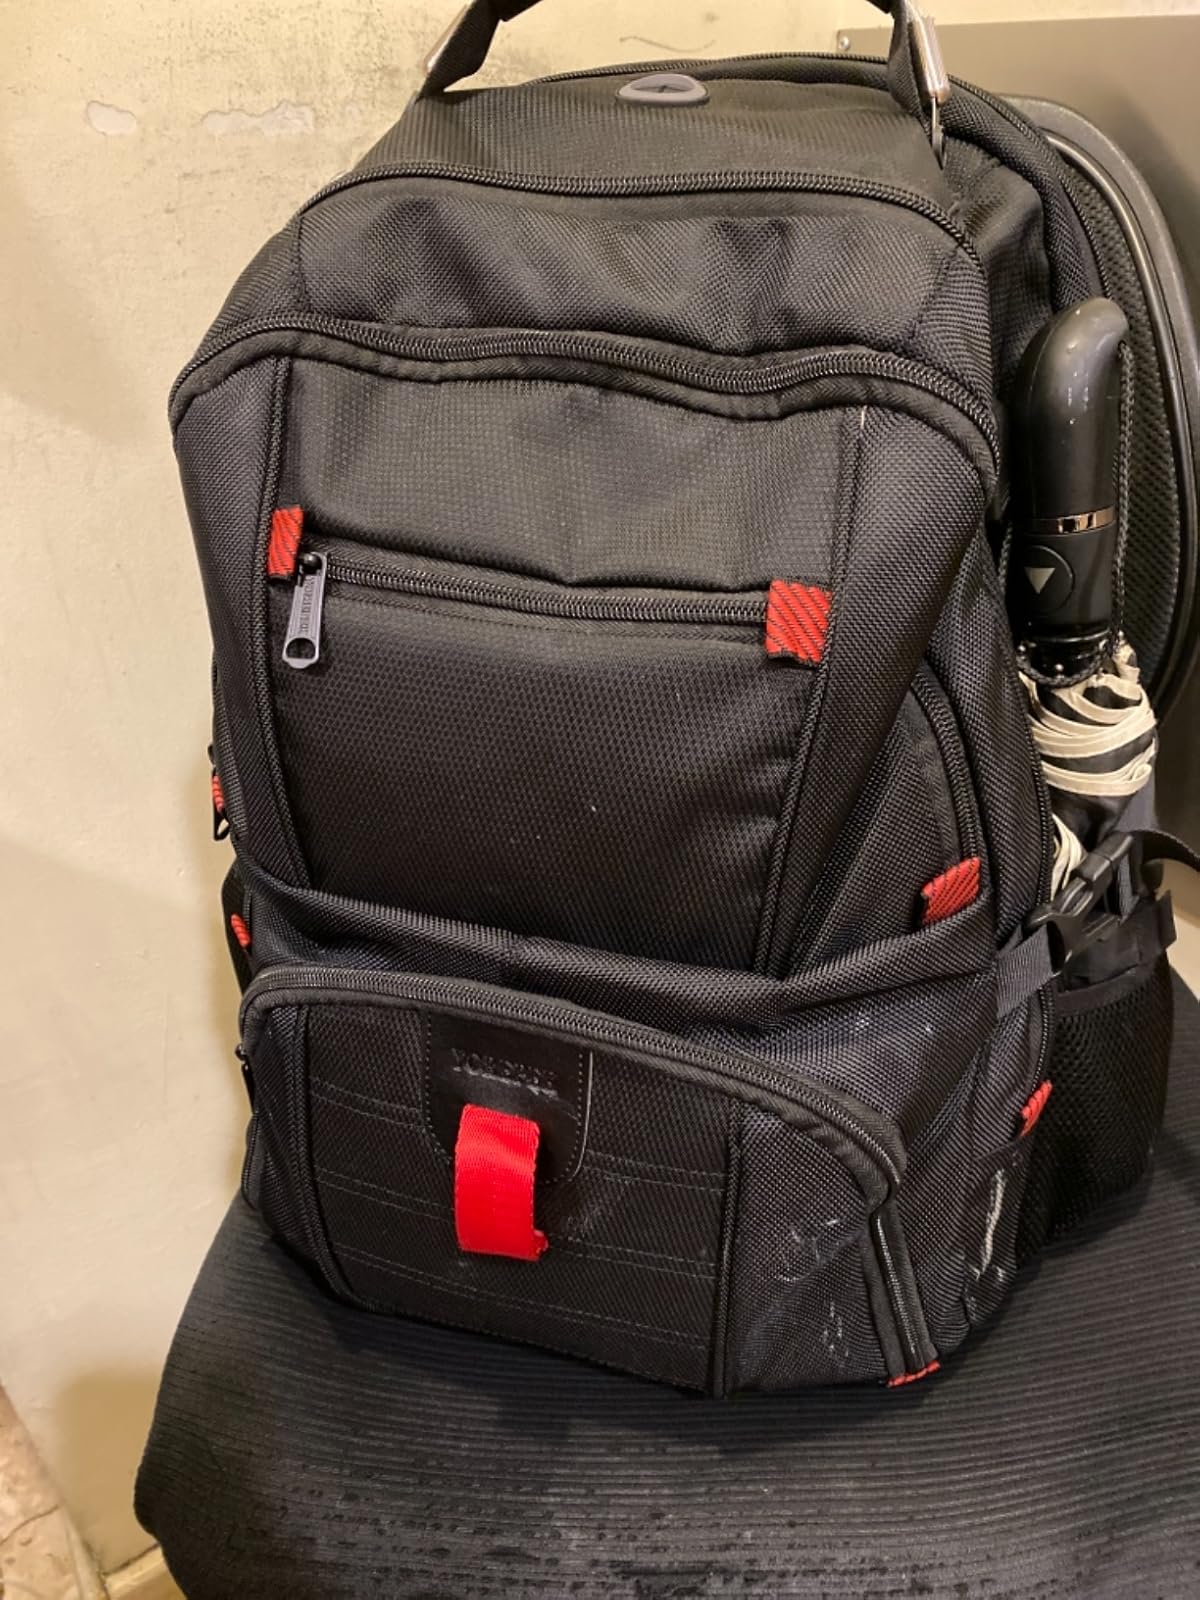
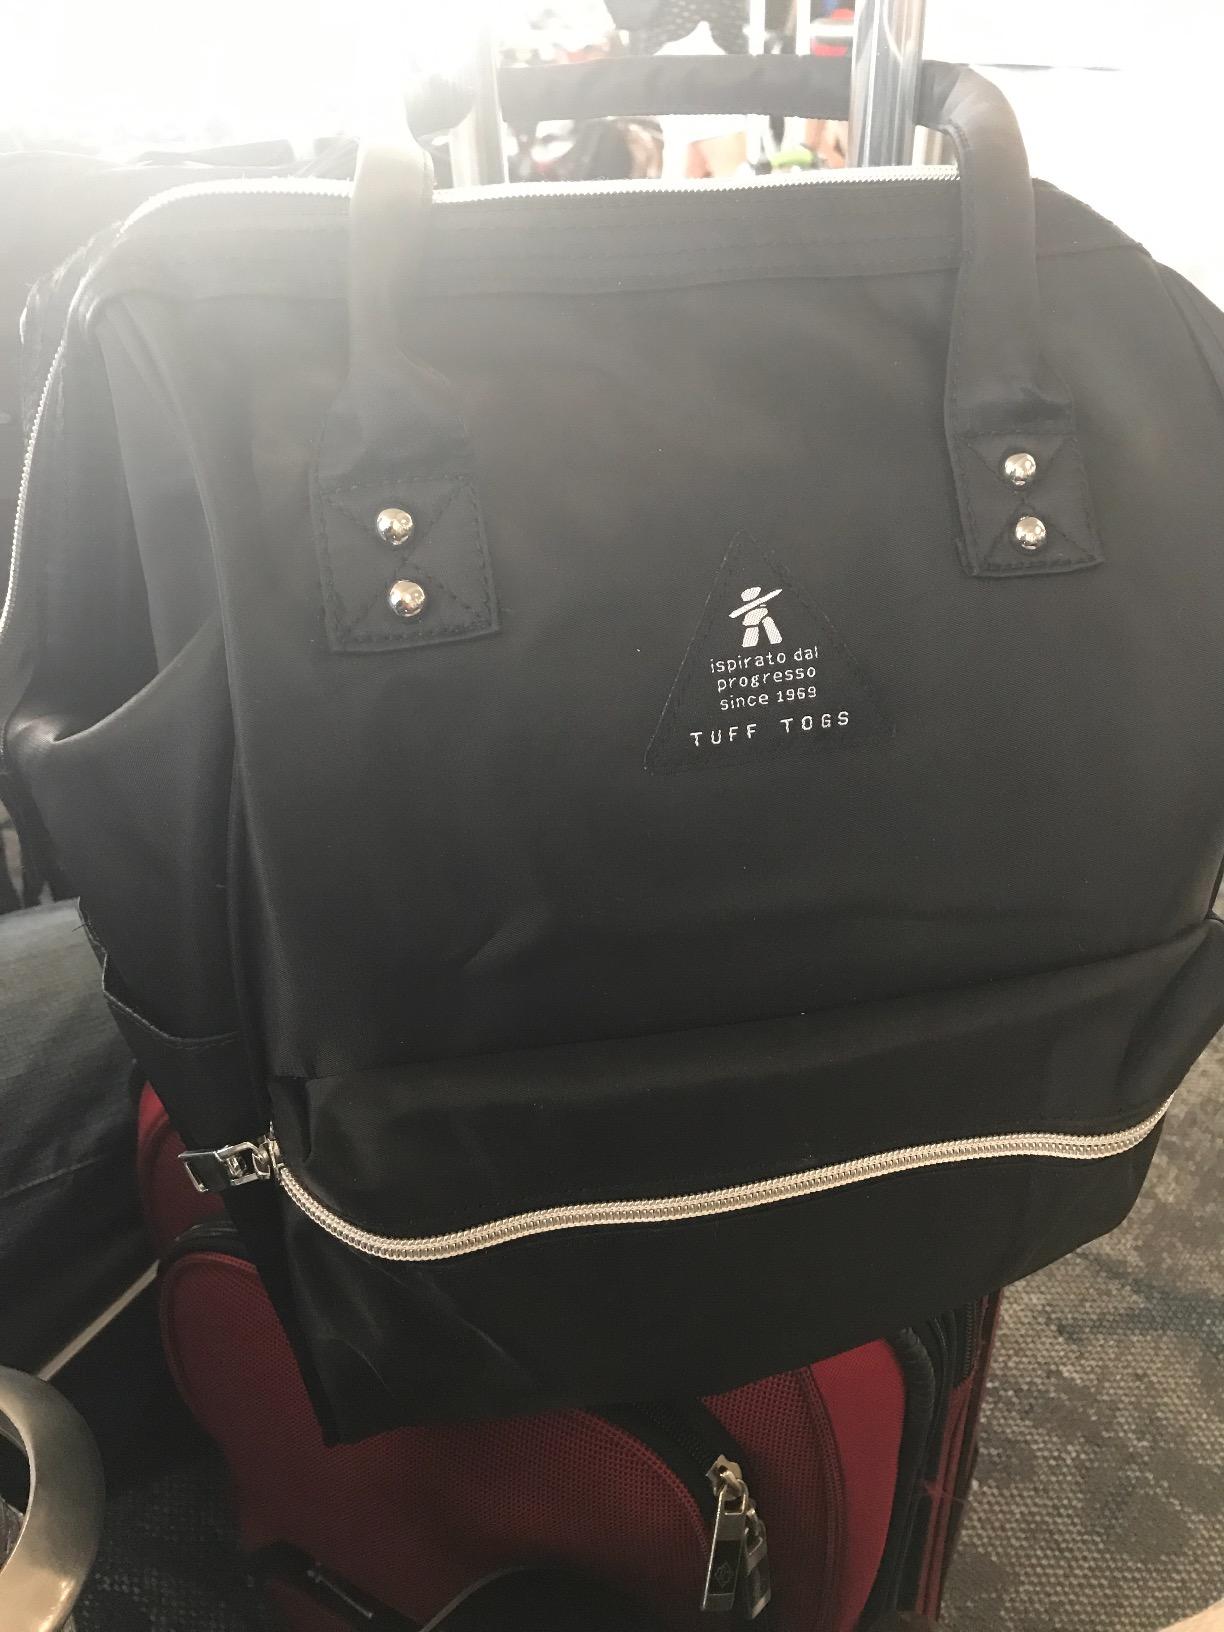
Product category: bag
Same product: no